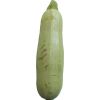
Label: Zucchini 1